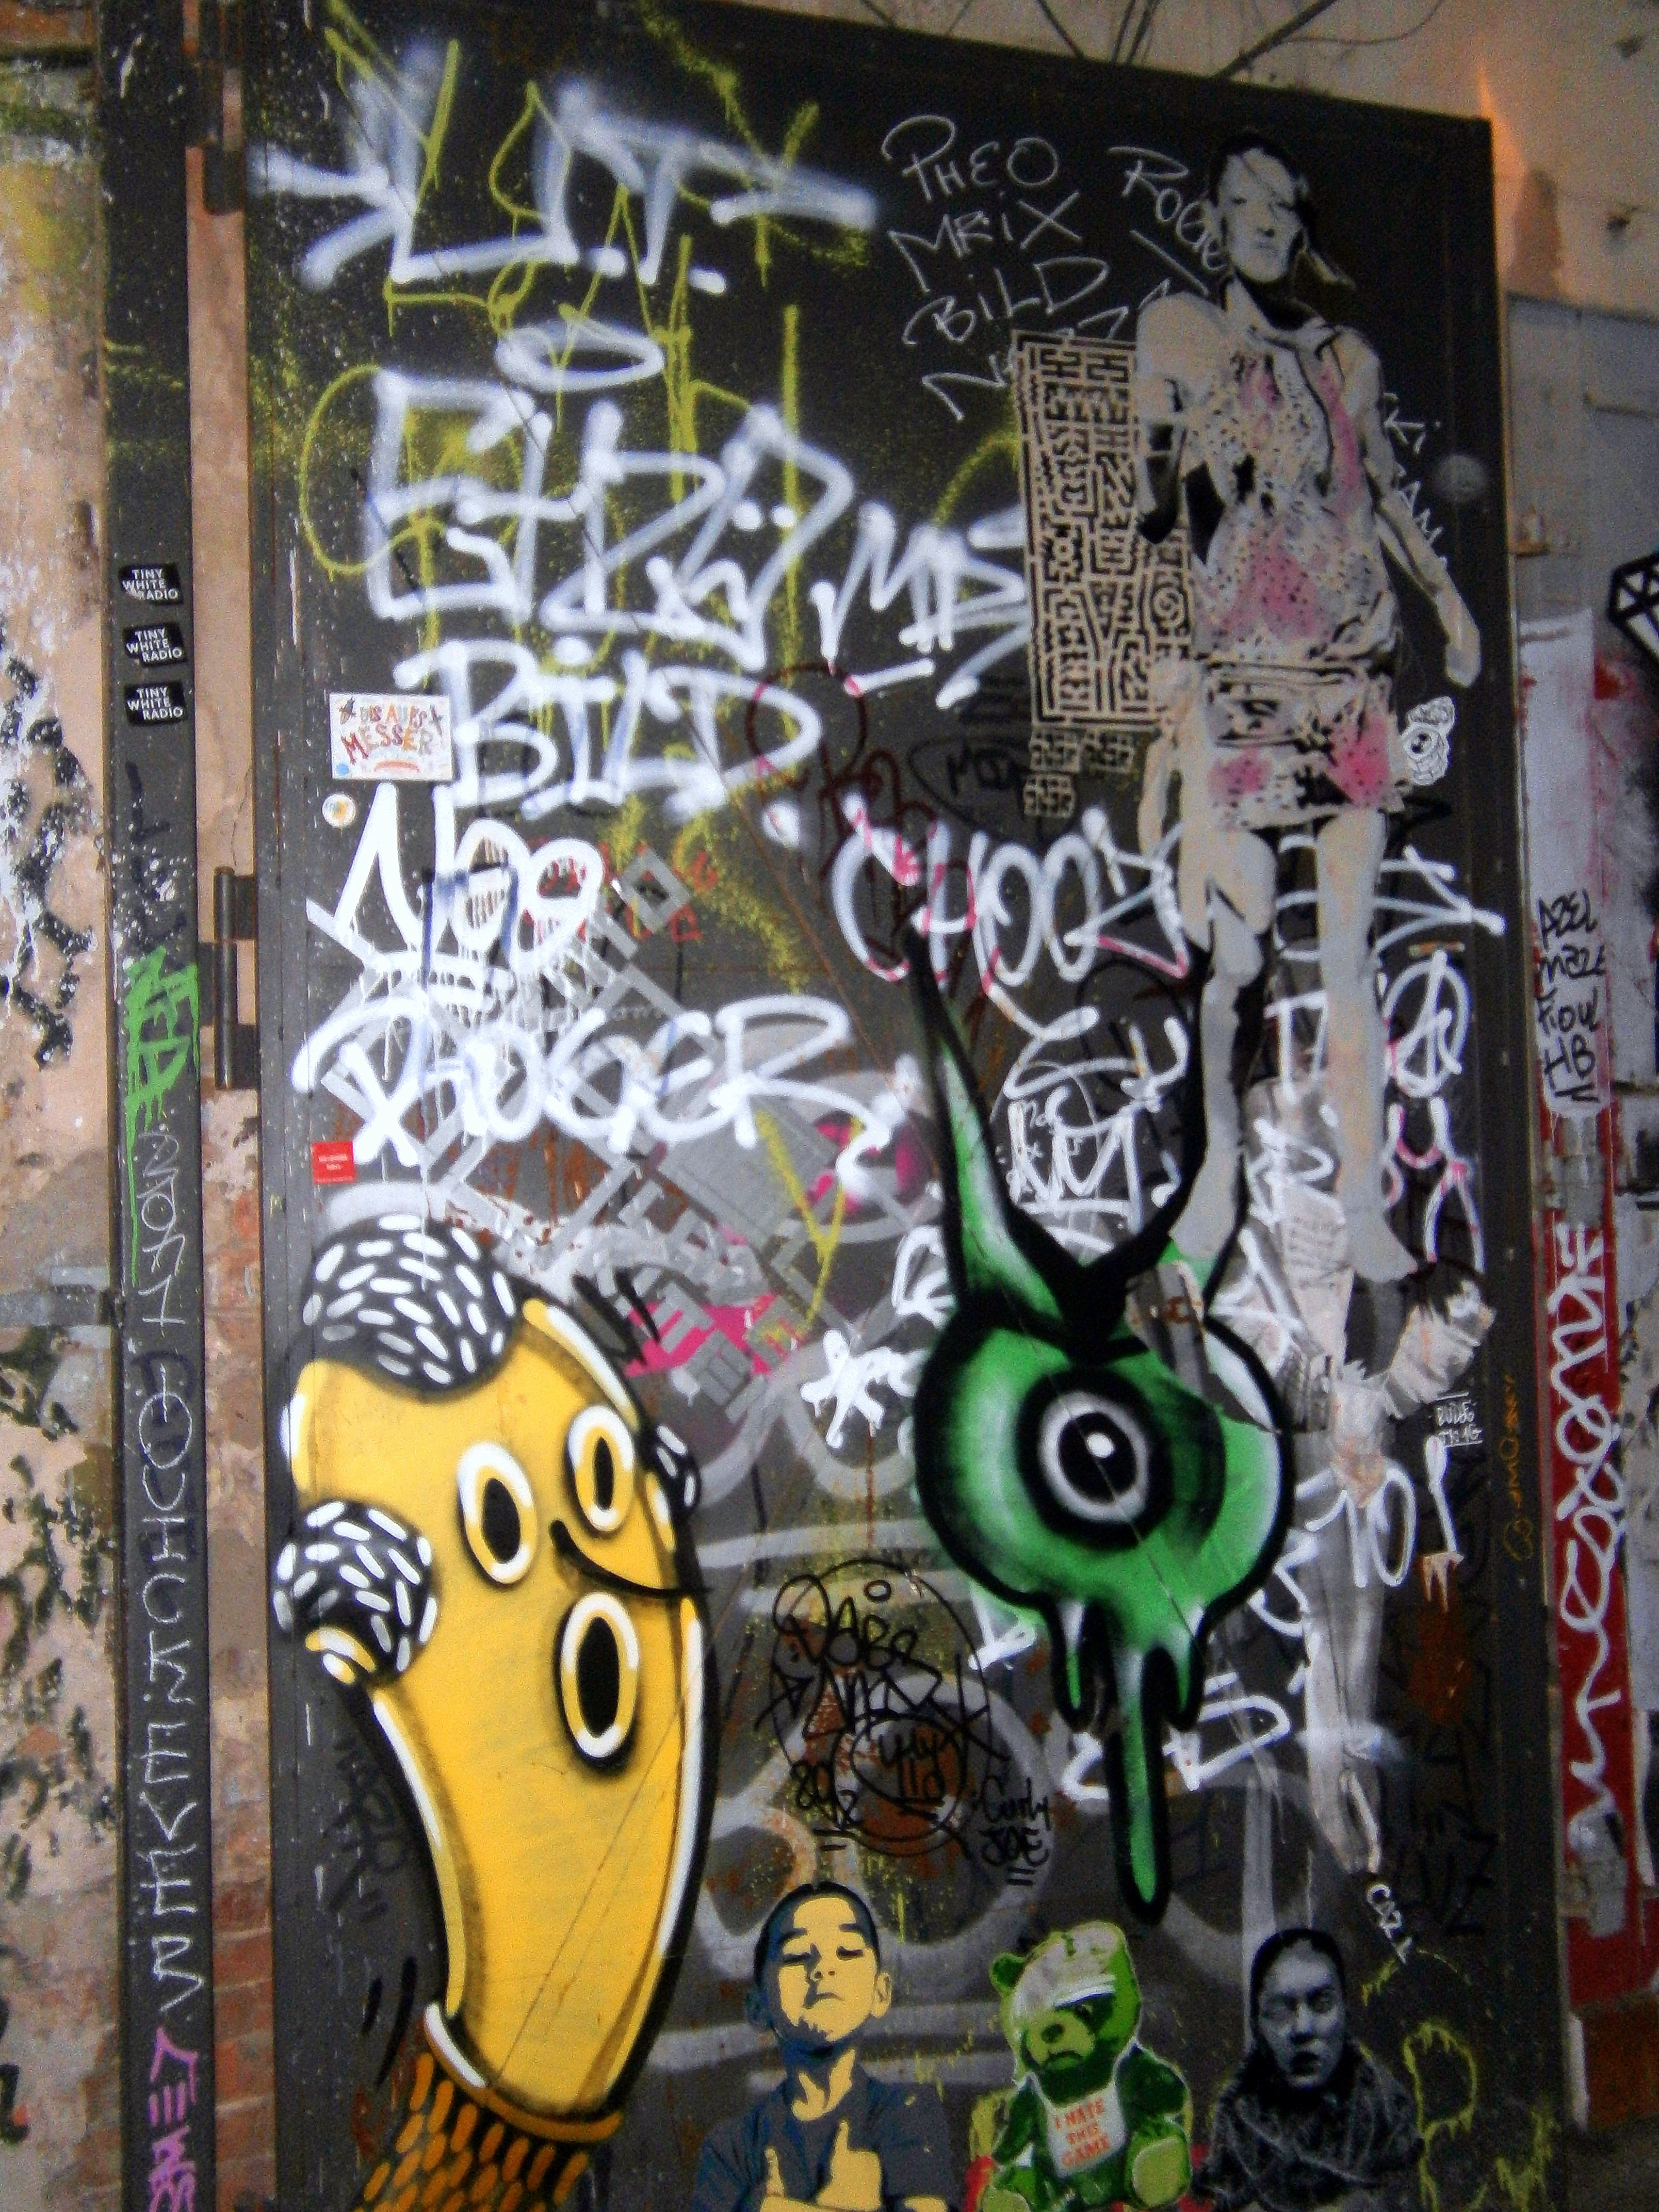
spray, color, colorful, graffiti, street art, art, creativity, mural, fantasy, murals, modern art, sprayer, ap pell